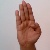
The image shows a hand gesture representing the letter 'B' in Indian Sign Language.